USS Phoenix (CL-46)

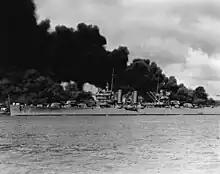
"Phoenix" passing the battleships and at Pearl Harbor in 1941.

The "Phoenix" then operated off the West Coast and was later based at Pearl Harbor. On 7 December 1941 during the attack on Pearl Harbor she was anchored north east of Ford Island near . Observers on board the "Phoenix" sighted the rising sun of Japan on planes coming in low over Ford Island and a few seconds later the ship's guns took them under fire. The "Phoenix" escaped the disaster unharmed and shortly after noon was underway to join the cruisers and and several destroyers in an impromptu task force searching, unsuccessfully, for the enemy aircraft carriers.